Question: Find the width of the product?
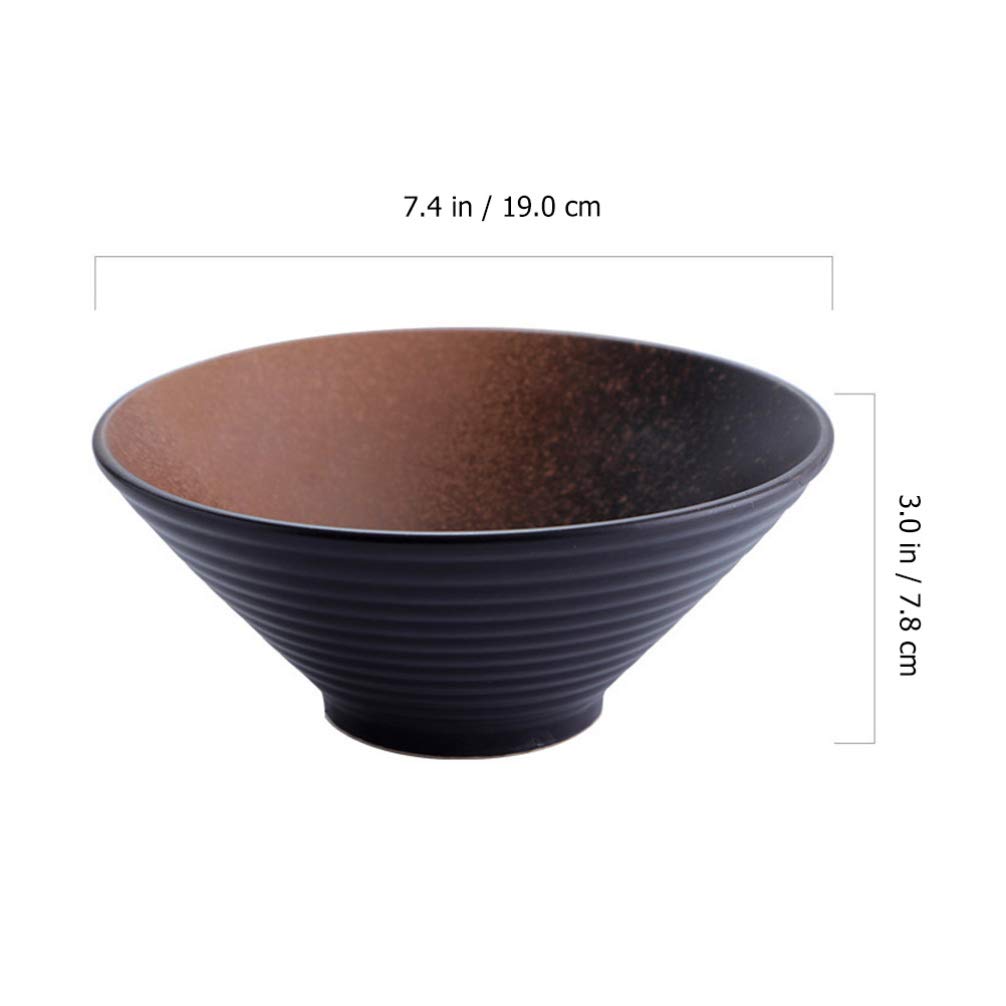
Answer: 7.4 inch